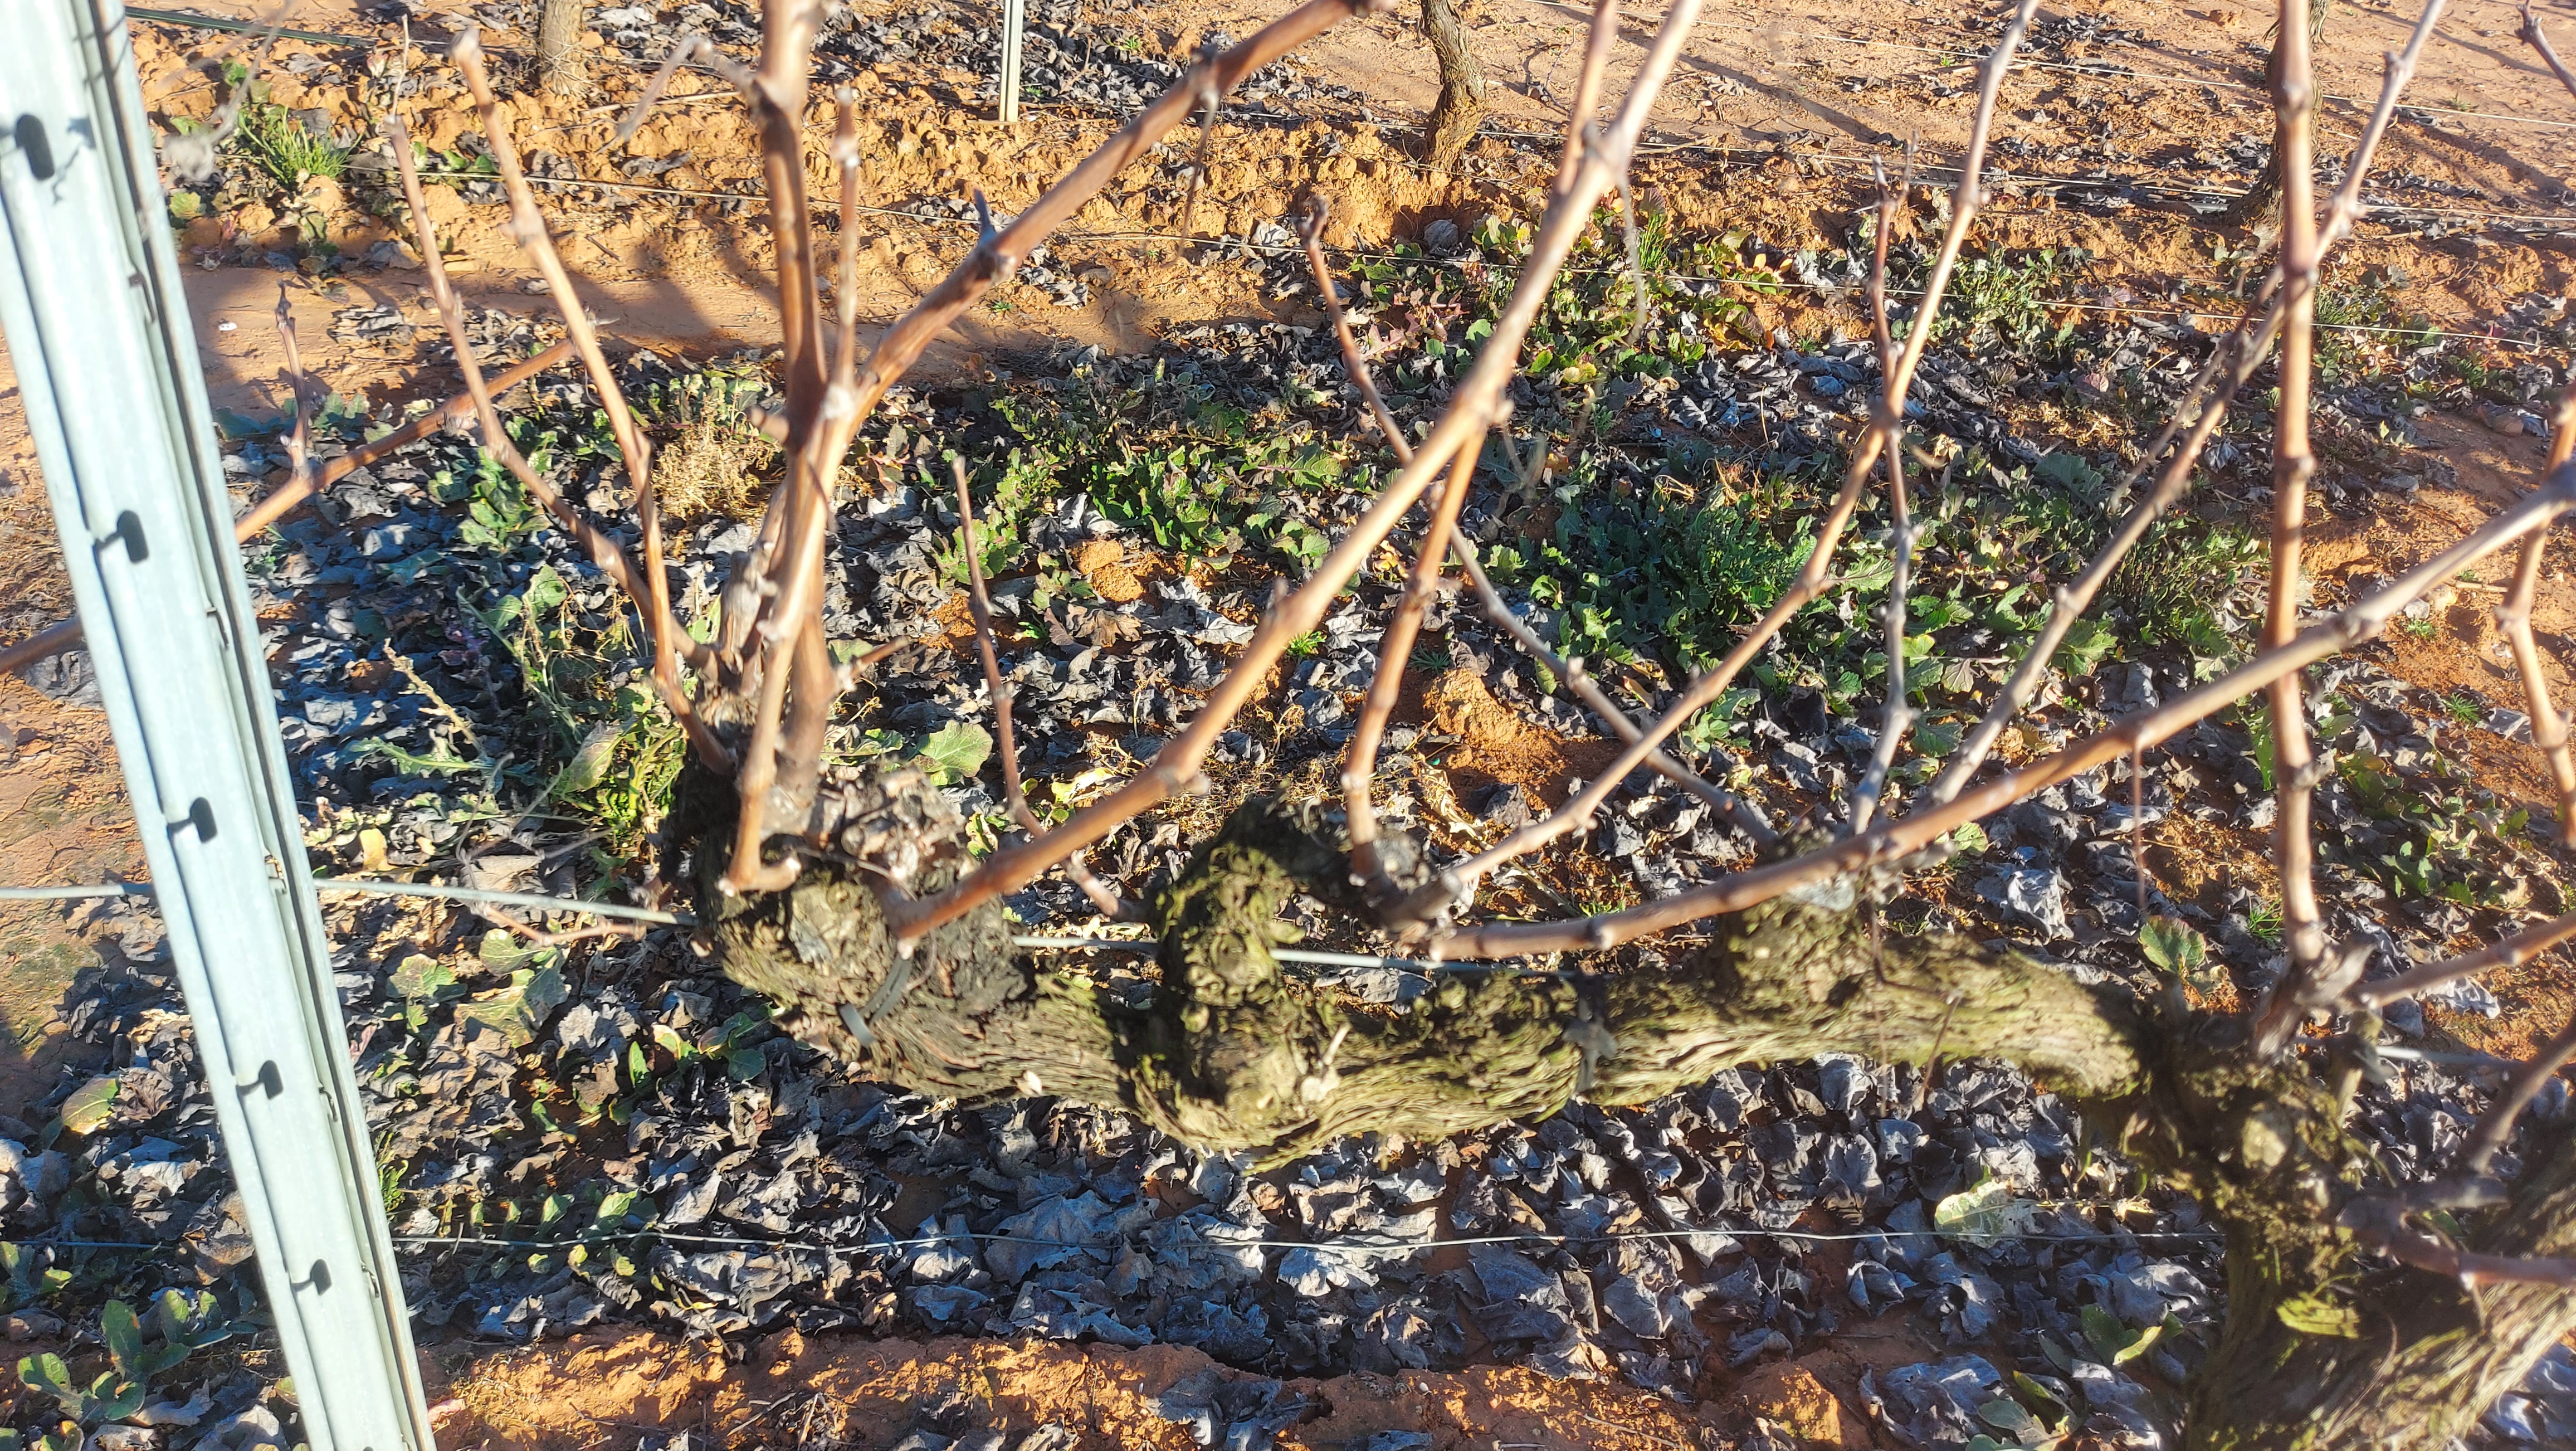
Unpruned shoots: 14
Pruned shoots: 0
Trunks: 1